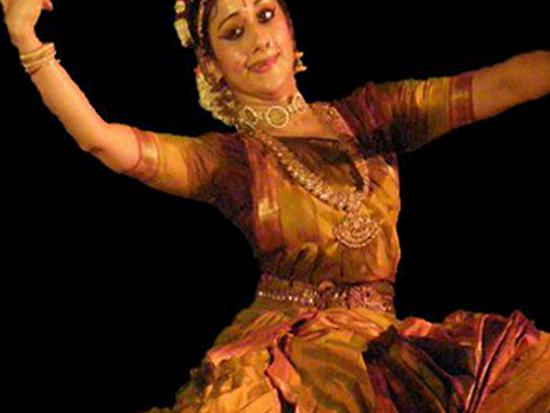
Dance form: kuchipudi